Fijivirus

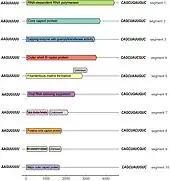

Fijivirus genome composition contains ten linear double-stranded RNA (dsRNA) and is carried within virus particles referred to as virions. The Fijivirus genome is constructed inside the virion and is non-enveloped. It contains two separate layers of capsids, an inner and an outer layer, which are constructed by proteins that shell the virus. The capsids are of icosahedral symmetry (T=2 for inner capsid, T=13 for outer capsid), and have an obvious round structure, which is on average 65–70 nm in diameter. Genomes are linear and segmented, around 4.5 kbp in length. The genome codes for 12 proteins.